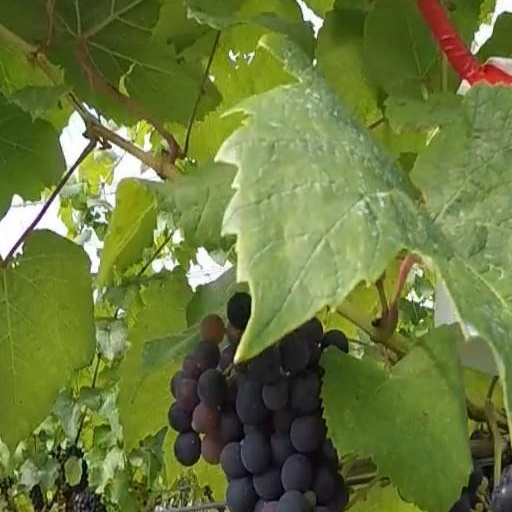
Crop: grape